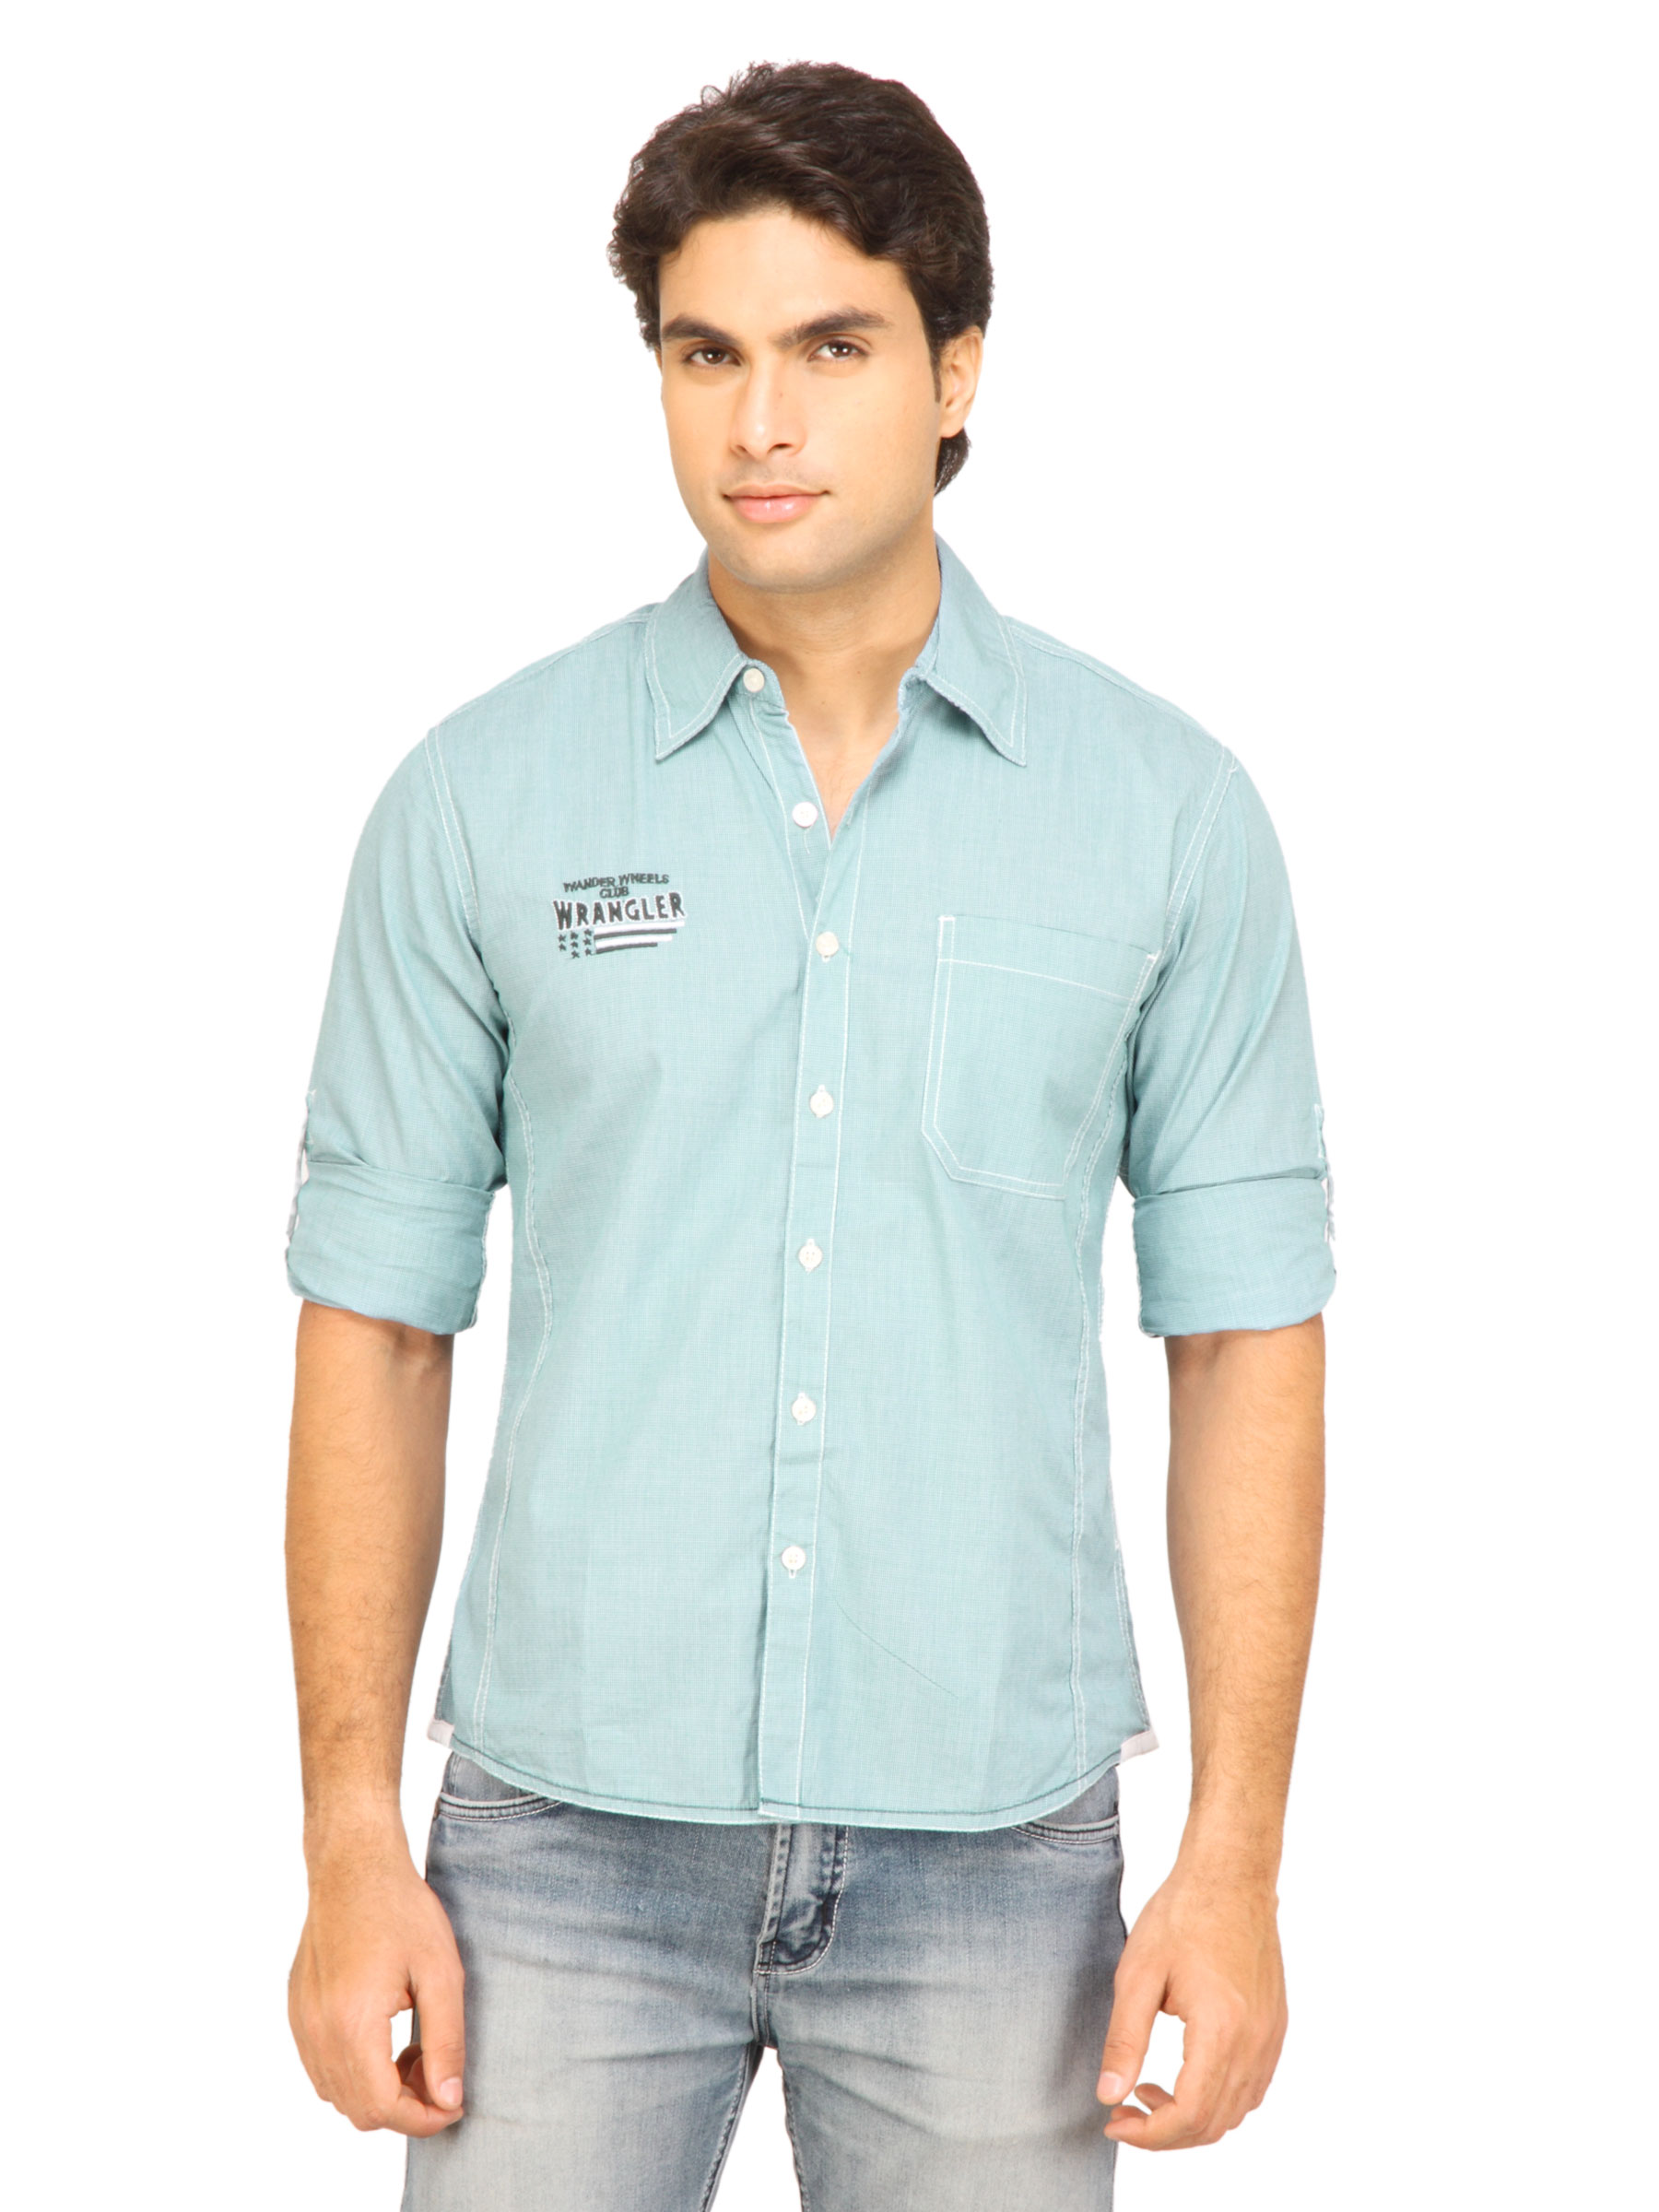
Wrangler Men Check Green Shirt
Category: Apparel / Topwear / Shirts
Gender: Men
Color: Green
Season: Fall 2011
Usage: Casual